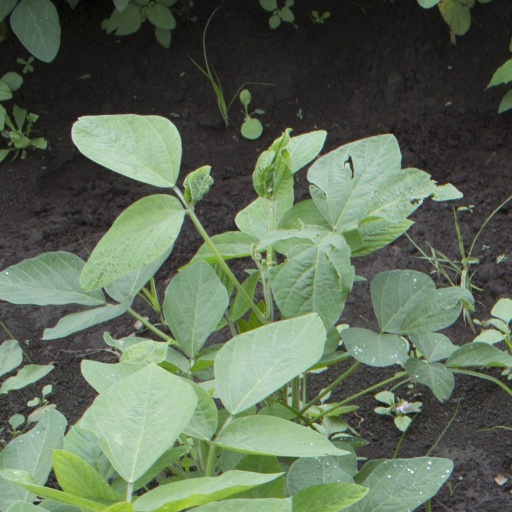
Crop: soybean